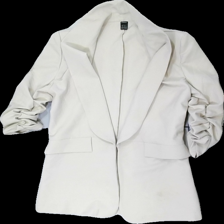
View: front
Type: Jacket
Category: Ladies
Brand: Not in the list
Brand text on label: Shein
Colors: Beige
Material: 100% polyester
Cut: V-collar
Size: XS
Season: All
Stains: Major
Price range: <50
Recommended usage: Export